Joe Coleman (painter)

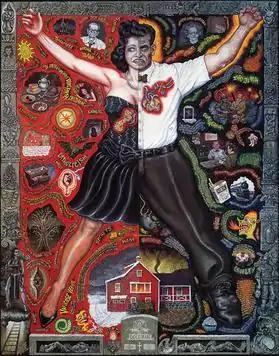

Coleman was born in Norwalk, Connecticut, to a World War II-veteran father and the daughter of a professional prizefighter. Coleman's birth date (11/22/55) and childhood home address (99 Ward Street), which all feature palindromic numbers, has fed a lifelong obsession with duality, reflection and symmetry that is represented in his work; as in his 1994 painting "Mommy/Daddy", a split portrait of his parents as two halves of the same body, standing over an image of his childhood home and the grave in which they are both buried. Coleman’s mother was a devout Catholic and, as a child, Coleman spent many hours in church. He would draw the stations of the cross in pencil using red crayon to represent the blood of the saints and Christ. Around age 5, his mother gave him a book of paintings by Hieronymous Bosch. Also obsessed with comics, especially EC Comics, he began drawing his own. He has said his first collector was Lady Bird Johnson, who bought a painting he made of garbage in 1965 for a children's art collection, as part of her ‘beautification’ campaign.